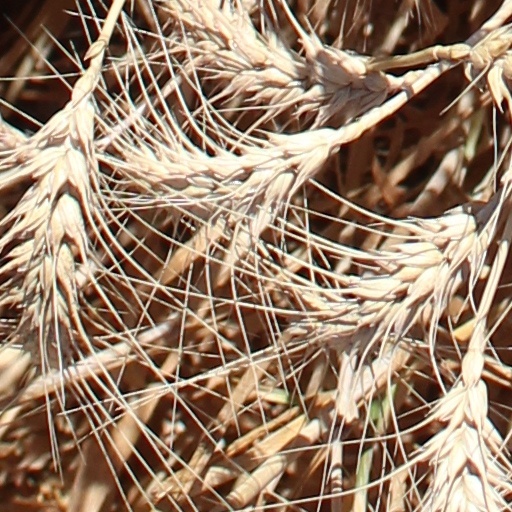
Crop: wheat